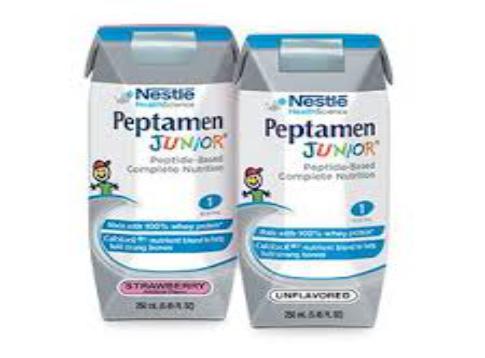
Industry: Food